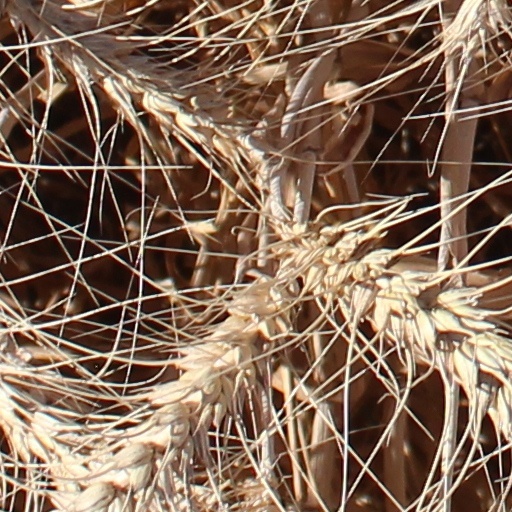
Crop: wheat